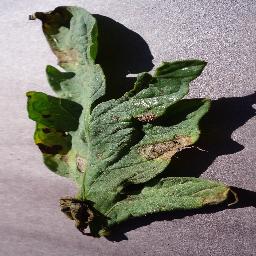
Label: Tomato___Early_blight